Anne Griffith-Jones

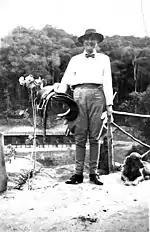
"Miss Griff" in riding kit at the Cameron Highlands. (c. 1950s).

The two schools continued to grow until the outbreak of the Second World War (1942–1945). The Japanese Occupation of the Malay Peninsula forced the closure of both schools, as British expatriates in the region (including Griffith-Jones) were interned by the Japanese at Singapore's Changi Prison and Sime Road Camp. Throughout her confinement, she displayed the same qualities of organisation and leadership that were a feature of her everyday life. In the course of her imprisonment, she rose to the challenge of internment and set about establishing a school for the internees.